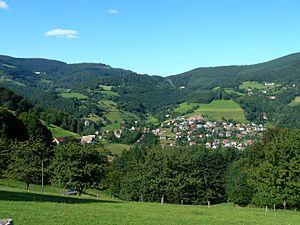
Le village de Fréland vu depuis les hauteurs
Fréland est une commune française située dans le département du Haut-Rhin, en région Grand Est.